Taishō Democracy

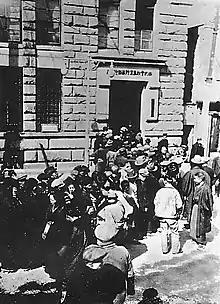
Bank run during the Shōwa financial crisis, 1927

The post-World War I era saw a "labor offensive" in which union organizing and labor disputes proliferated. The Yūaikai was reorganized into a more militant industrial federation, the Sōdōmei (Japan Federation of Labor). New unions, including radical ones inspired by the Russian Revolution, emerged and competed for members, especially in the industrial neighborhoods of Tokyo. The "dispute culture" that had been developing became a familiar part of working-class life, spreading from the large heavy-industrial plants to smaller factories in the machine, chemical, and textile sectors. Workers engaged in longer and more organized strikes, demanding not just better wages but also formal severance pay systems, the end of discriminatory treatment, and recognition of their unions. Female textile workers, despite facing harsh conditions and restrictions in company dormitories, also began to organize, demanding basic dignities such as better food and the freedom to leave the dorms.